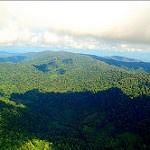
Scene: Outdoor